Lyman and Asenath Hoyt House

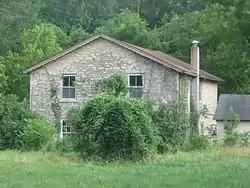
Lyman and Asenath Hoyt House, July 2012

Lyman and Asenath Hoyt House is a historic home in Lancaster Township, Jefferson County, Indiana that was a stop on the Underground Railroad. It is owned by the non-profit group, Historic Eleutherian College Incorporated. Built about 1850, the two-story, rectangular, limestone dwelling has Greek Revival-style design elements. Its front facade has gable roof and a deep-set wooden entry door.